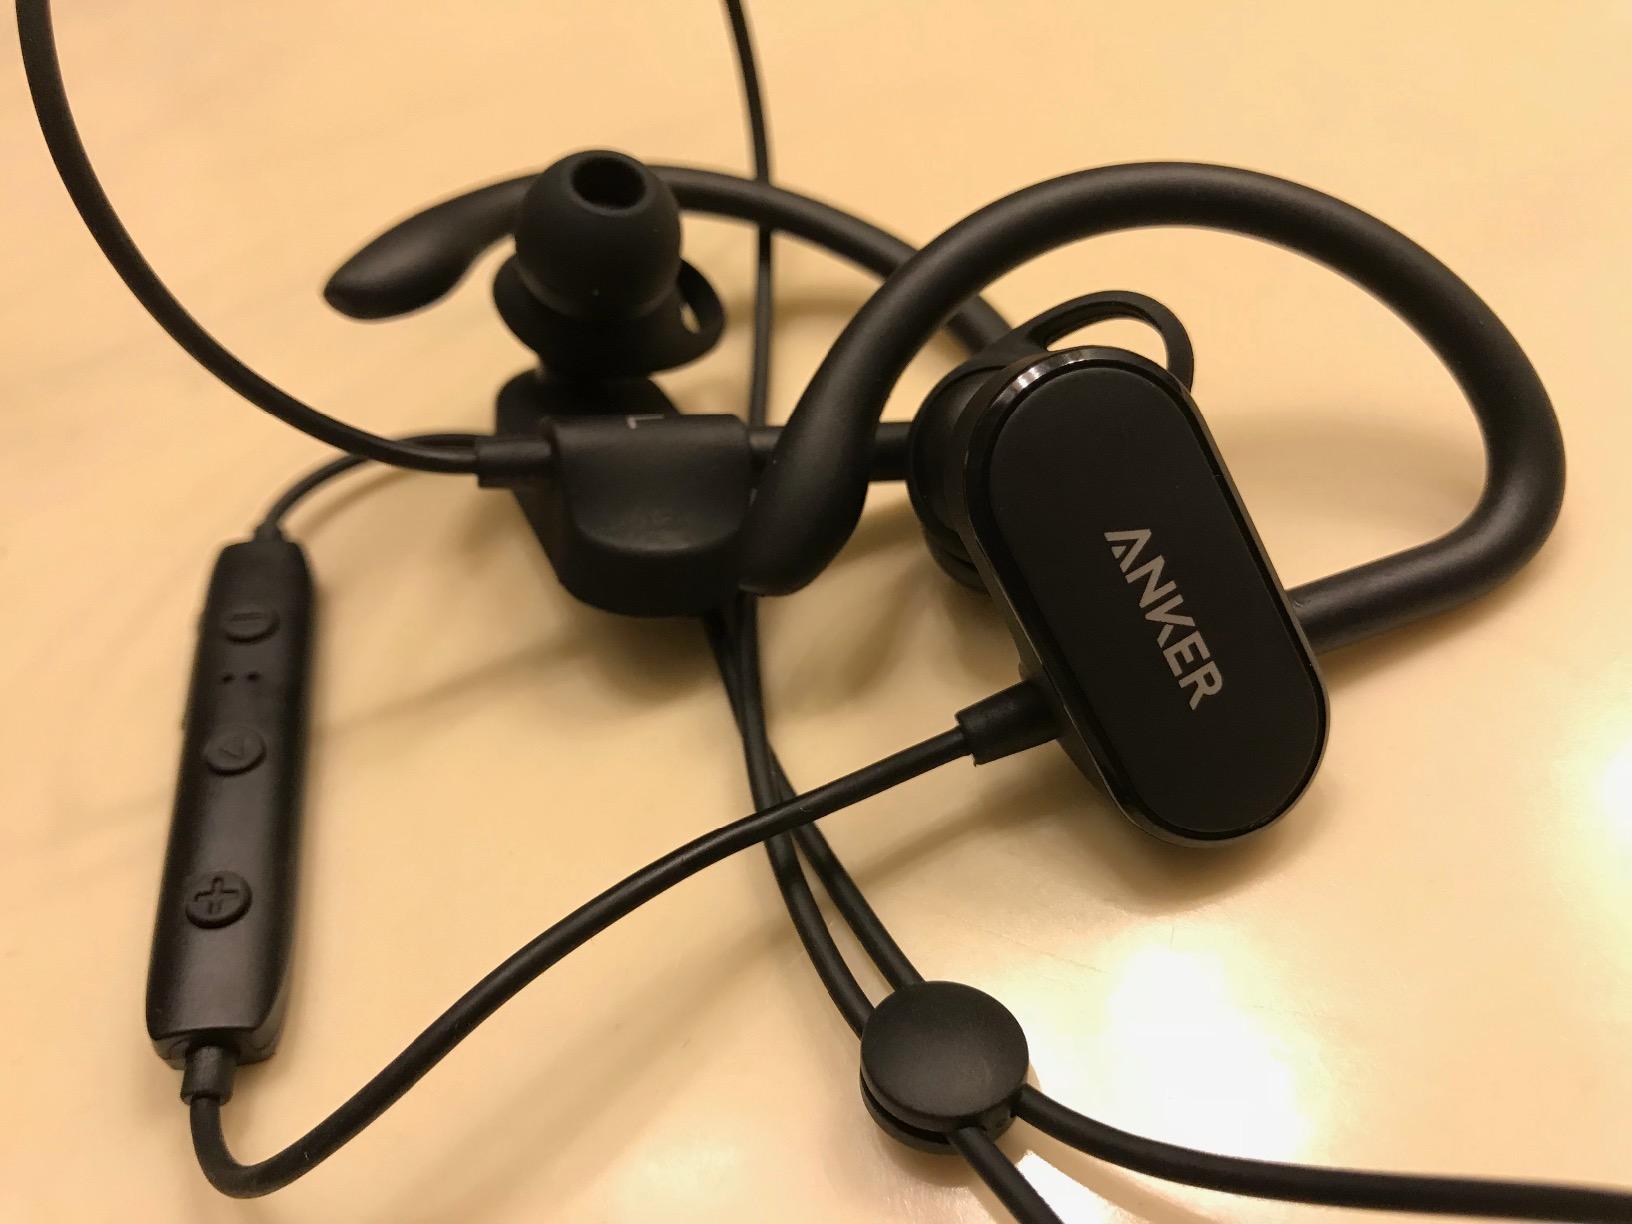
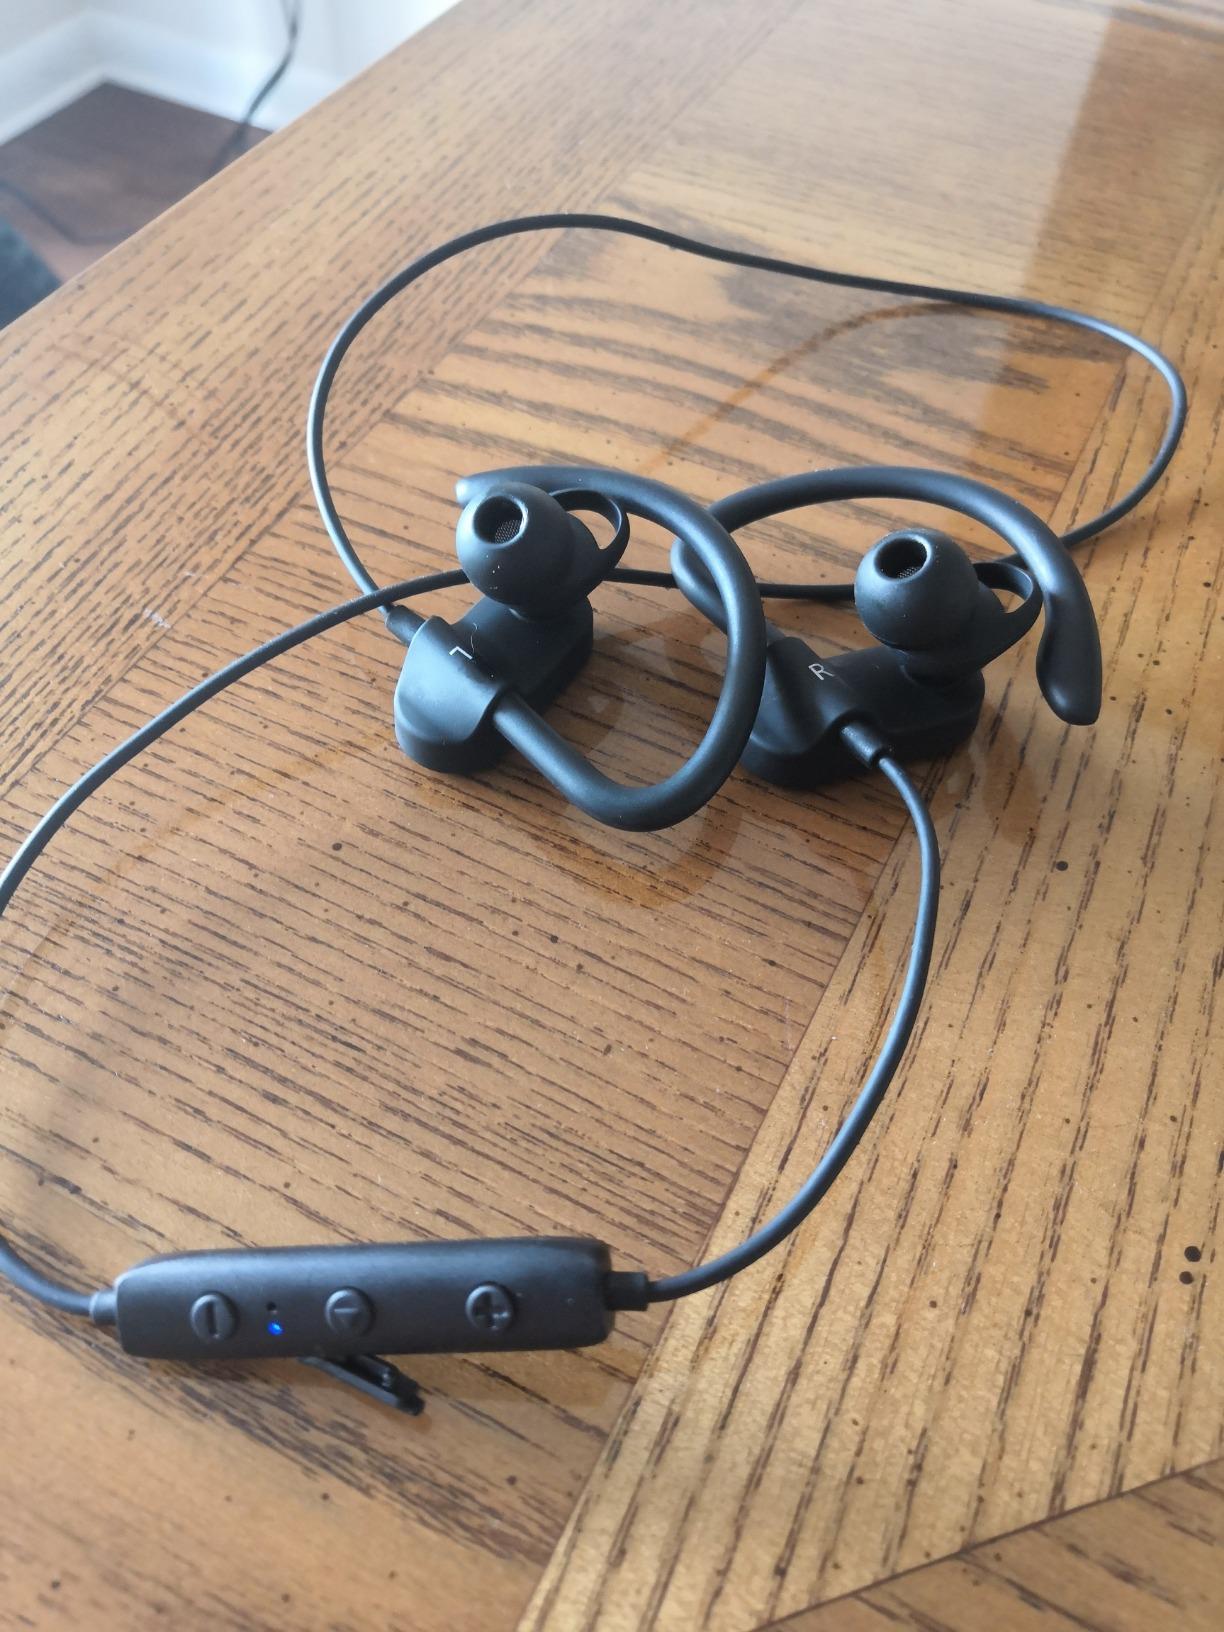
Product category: headphones
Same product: yes